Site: brandenburg
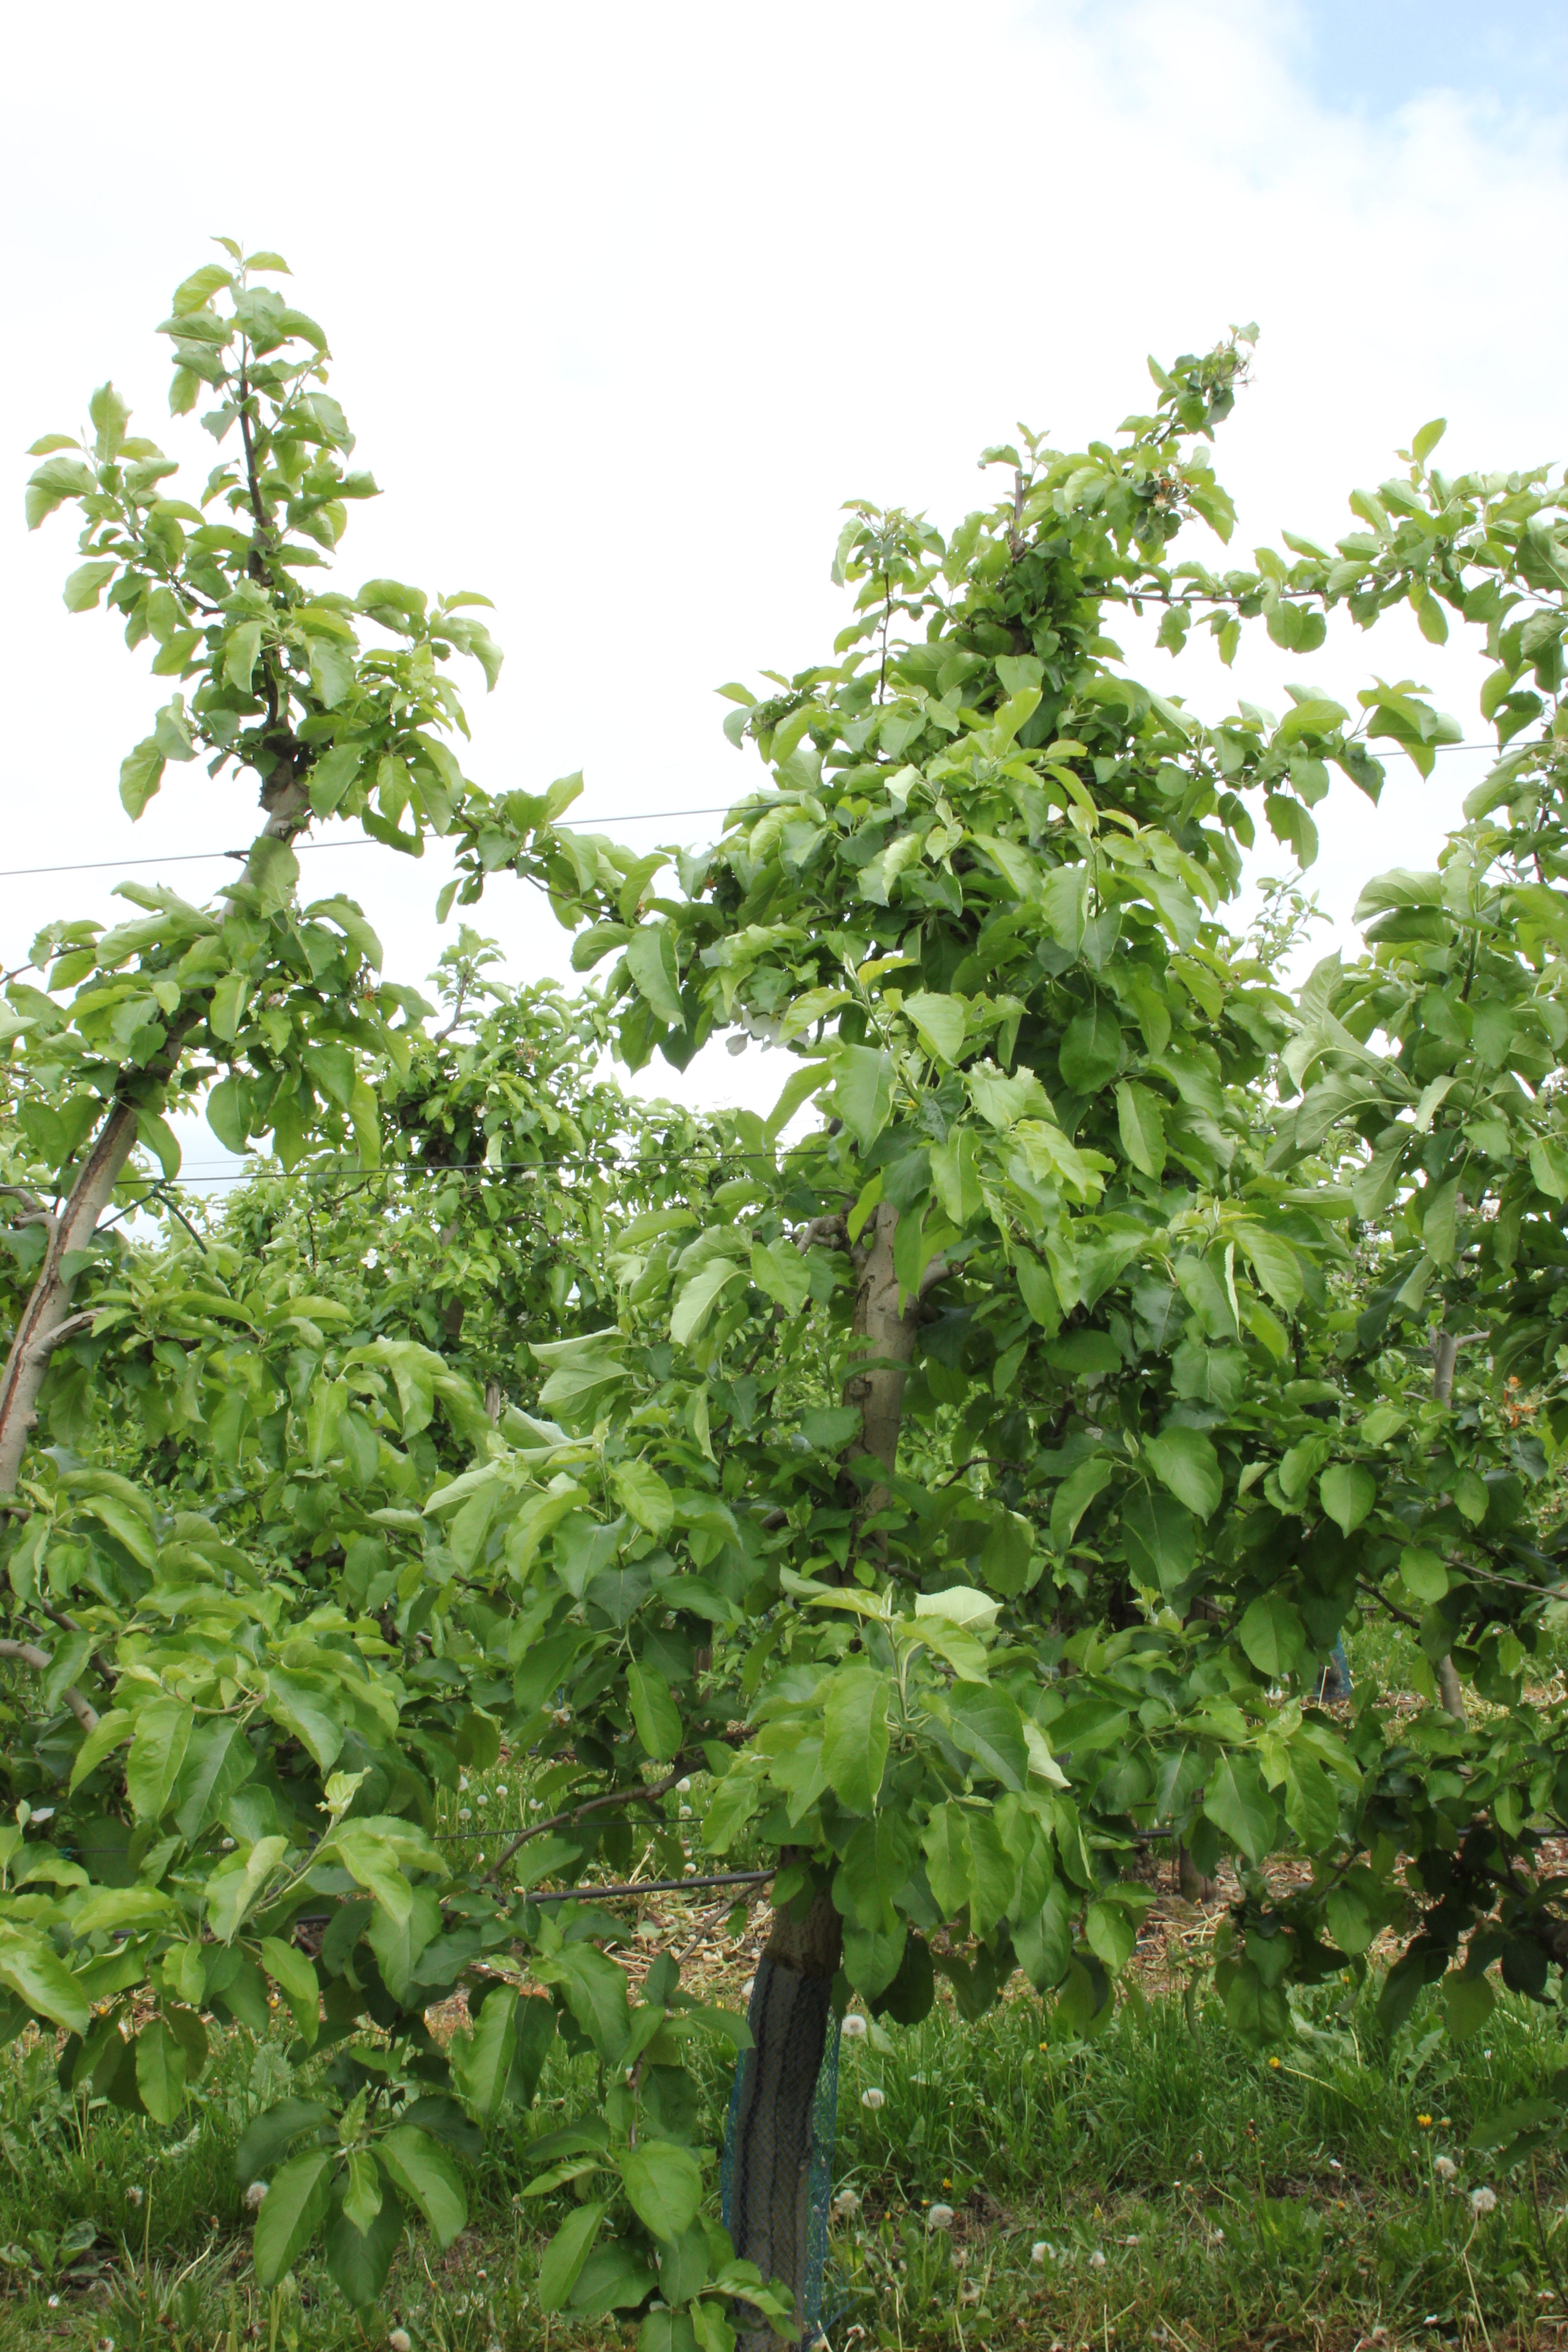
Growth stage (BBCH 67): Flowering